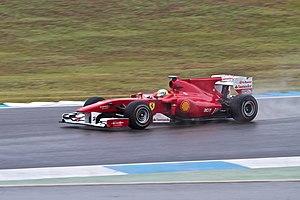
Felipe Massa à Hockenheim en 2010
Le championnat du monde de Formule 1 2010, la 61ᵉ édition du championnat du monde des pilotes, est remporté par Sebastian Vettel chez les pilotes et par Red Bull Racing chez les constructeurs. Deux modifications importantes sont introduites : d'une part, les ravitaillements en carburant étant interdits, les pilotes doivent embarquer suffisamment d'essence pour la durée d'une course ; d'autre part, le barème de points est modifié : les dix premiers marquent désormais et le vainqueur se voit accorder 25 points contre 10 de 2003 à 2009.
Le Grand Prix automobile d'Allemagne 2010, disputé sur le Circuit d'Hockenheim le 25 juillet 2010, est la cinquante-septième édition du Grand Prix, la 831ᵉ épreuve du championnat du monde de Formule 1 courue depuis 1950 et la onzième manche du championnat 2010.